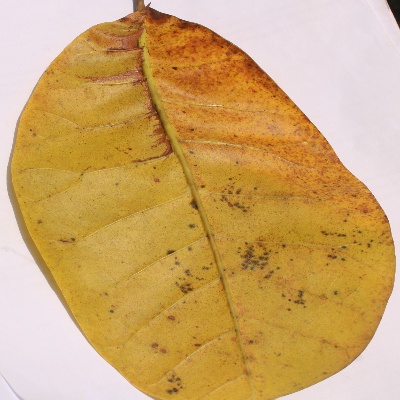
Crop: Cashew
Condition: anthracnose